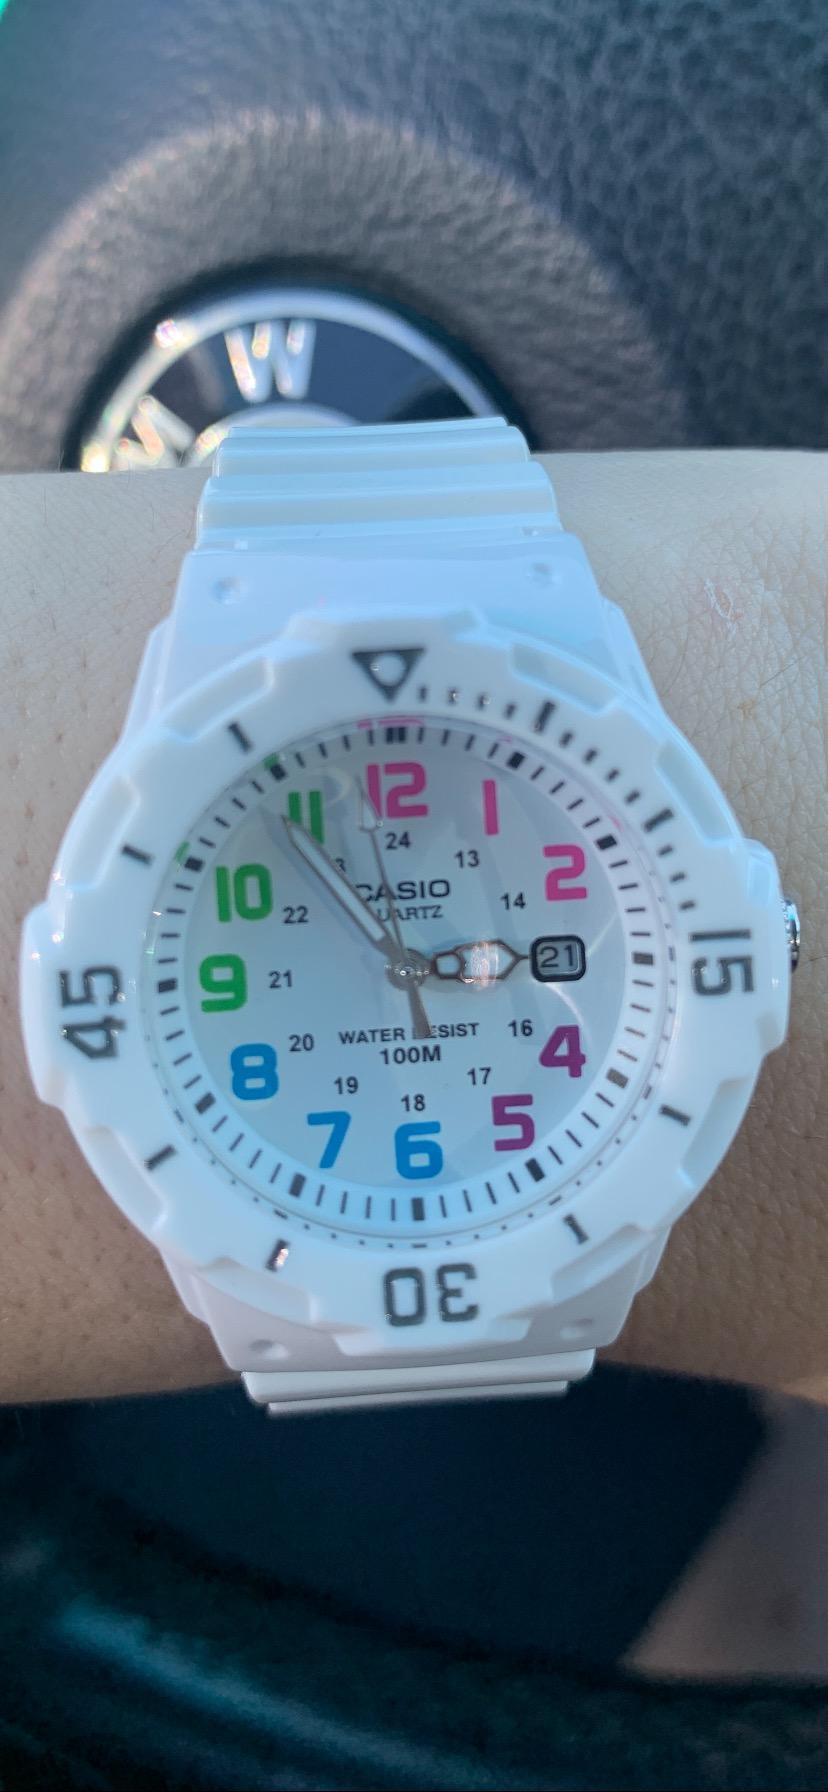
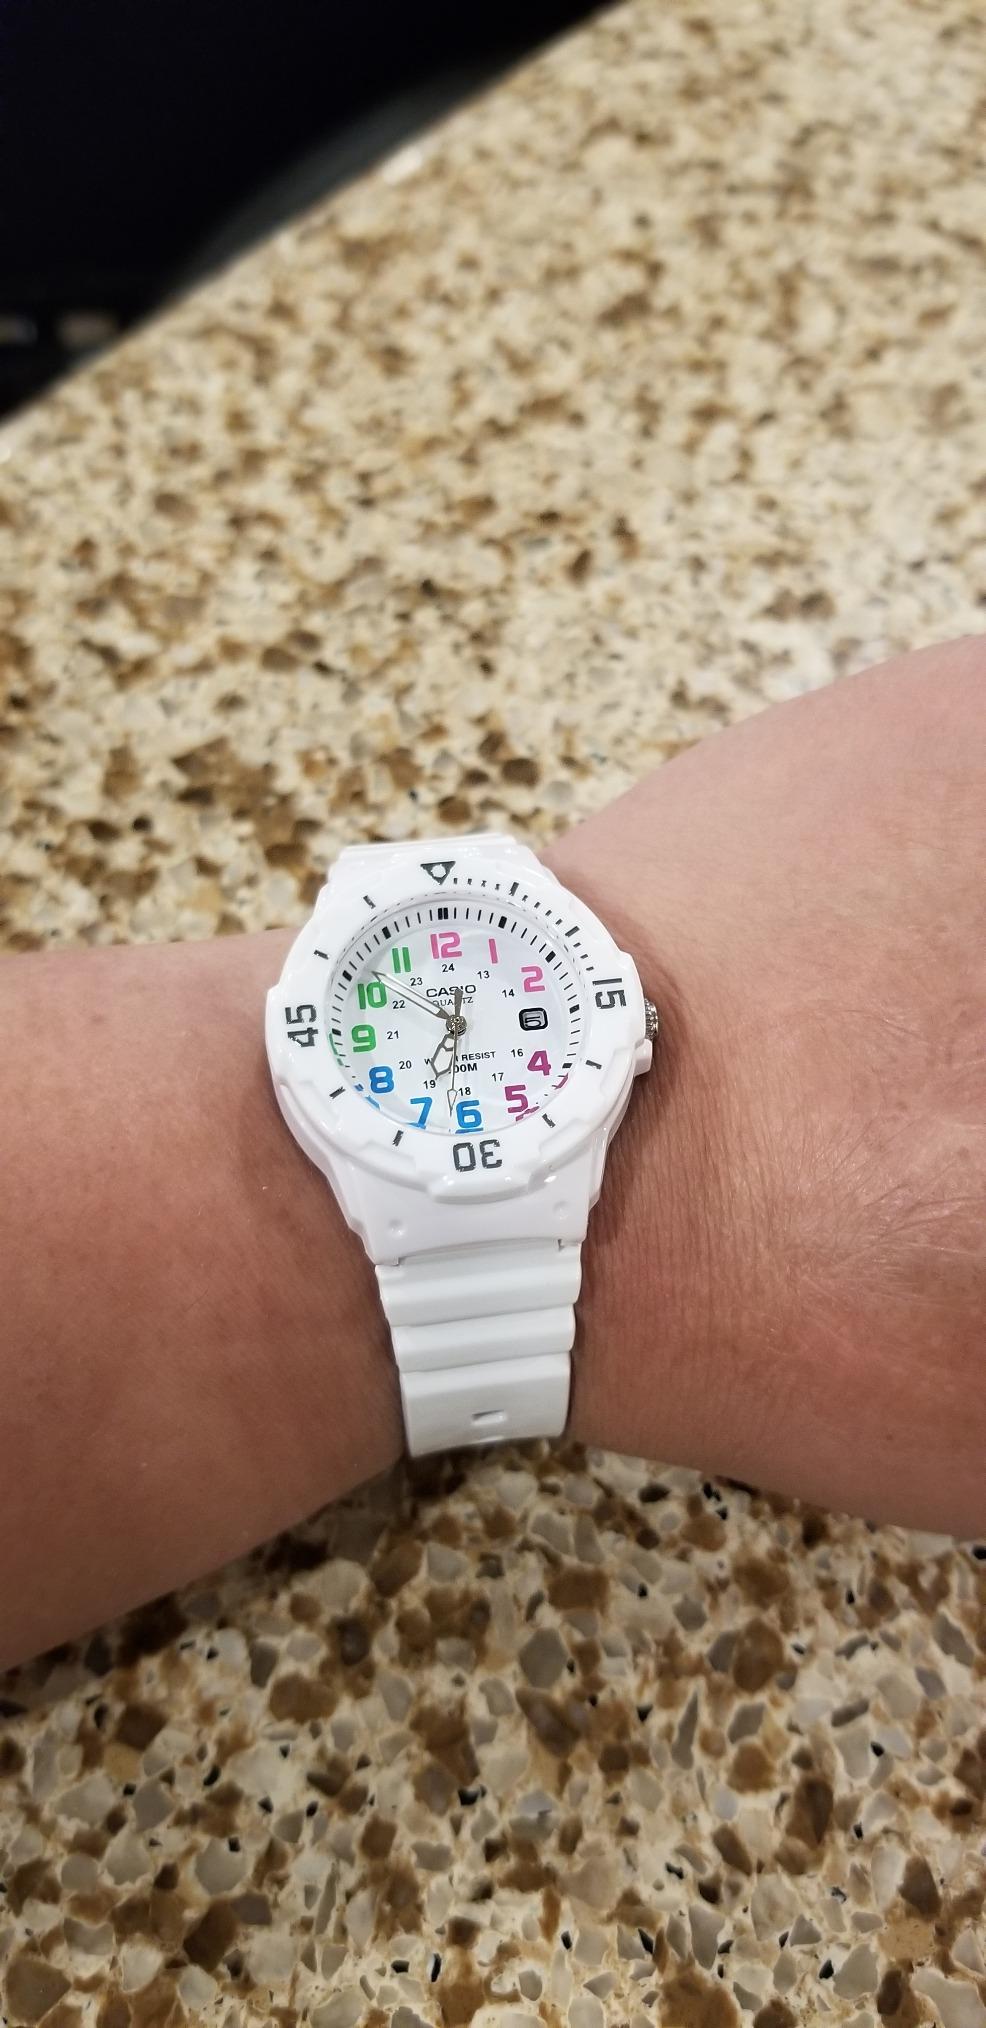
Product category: accessories_watch
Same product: yes